Turin

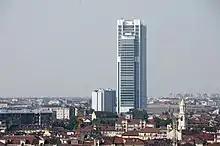
Intesa Sanpaolo banking group headquarters

West of the Porte Palatine stands the "Quadrilatero Romano" (Roman Quadrilateral), the old medieval district recently renewed. The current neighbourhood is characterised by its tiny streets and its several medieval buildings and today it is popular for its "aperitivo" bars and its small shops run by local artisans. The hub of the Quadrilatero is "Piazza Emanuele Filiberto".